Aniek van Koot

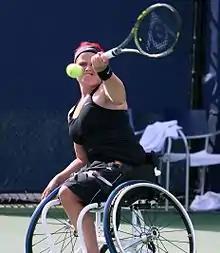
Aniek van Koot in 2011

Aniek van Koot (born 15 August 1990) is a Dutch wheelchair tennis player who is a former world No. 1 in both singles and doubles.